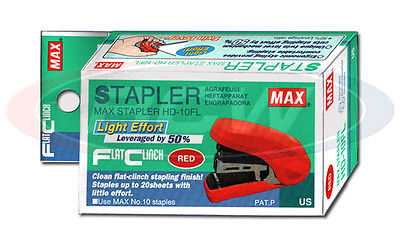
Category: stapler